Zoe Hanna

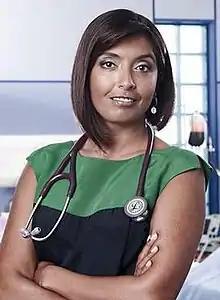
Sunetra Sarker as Zoe Hanna

Zoe Hanna is a fictional character in BBC's medical drama "Casualty", portrayed by Sunetra Sarker. She first appeared in the series twenty-two episode "Take a Cup of Kindness", broadcast on 29 December 2007. The character was a consultant in emergency medicine at Holby City Hospital's emergency department. Sarker chose to take a temporary break from the show in 2014 and Zoe departed from the show in the series 28 episode "A Life Less Lived", broadcast on 23 August 2014. She returned in the series 29 episode "Return to Sender", broadcast on 25 October 2014. Sarker later decided to leave the series indefinitely, but producers asked that she did not announce her departure in order to surprise viewers. After over 8 years on-screen, Zoe departed the series in the series 30 episode "Hello, I Must Be Going", broadcast on 7 May 2016. It was confirmed in September 2017 that Zoe would return for a single episode. She appeared in the nineteenth episode of series 32, broadcast on 13 January 2018. Sarker reprised the role again in 2023 for two episodes linked to Charlie Fairhead's (Derek Thompson) exit; they feature in series 38 and aired on the 9th and 16th of March 2024.